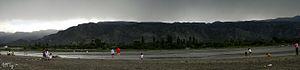
Le Río Santa María, également appelé Río Yocavil, est un cours d'eau du nord-ouest de l'Argentine. Sa vallée est, avec celle du Río Calchaquí, l'une des principales vallées appelées Vallées Calchaquíes.
La province de Salta est une province de l'Argentine, située à l'extrême nord-ouest du pays. Elle est limitée au nord par la province de Jujuy et par la Bolivie, à l'est par le Paraguay, Formosa et la province du Chaco, au sud par les provinces de Santiago del Estero, de Tucumán et de Catamarca, enfin à l'ouest par le Chili.
Catamarca est une province du nord-ouest de l'Argentine. Elle est entourée des provinces de Salta au nord, Tucumán et Santiago del Estero à l'est, Córdoba au sud-est, et La Rioja au sud. À l'ouest, elle est contiguë au Chili.